Morgantina

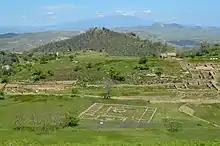
View of Morgantina's Hellenistic agora. An Iron Age settlement was located on the Cittadella hilltop in the background. Mount Etna is seen in the distance.

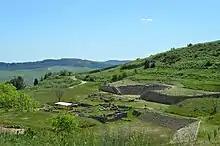
The Greek theater, the Sanctuary of Demeter and Persephone and the ekklesiasterion

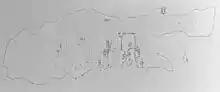
Plan

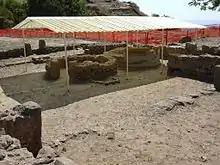
Agora sanctuary dedicated to Divinia chthonic, the sacred area is characterized by a cylindrical altar and a Botros

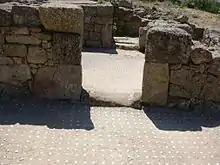
House of the Doric capital, mosaic greeting

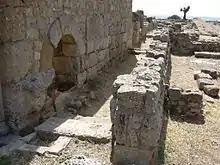
House of the tank arc

Morgantina is an archaeological site in east central Sicily, southern Italy. It is sixty kilometres from the coast of the Ionian Sea, in the province of Enna. The closest modern town is Aidone, two kilometres southwest of the site. The site consists of a two-kilometre-long ridge running southwest-northeast, known as Serra Orlando, and a neighbouring hill at the northeast called Cittadella. Morgantina was inhabited in several periods. The earliest major settlement was made at Cittadella and lasted from about 1000/900 to about 450 BCE. The other major settlement was located on Serra Orlando, and existed from about 450 BCE to about 50 CE in Magna Graecia. Morgantina has been the subject of archaeological investigation since the early 20th century.